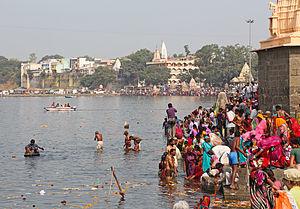
Shri Ram Ghat sur la rivière Shipra, Ujjain, Inde
Ujjain est une ville de l'Inde centrale située dans la région de Malwa du Madhya Pradesh, sur la rive droite de la Shipra, un des affluents les plus occidentaux du Gange. C'est l'une des plus anciennes villes du pays et elle fait partie des villes saintes de l'Inde. Il s'y déroule tous les douze ans le grand pèlerinage dénommé Kumbhamelâ. La ville est connue sous différents noms, dont Avantî, Visyhâlâ, Padmâvatî, Bhoghavatî, Hyranyavatî, Ptolémée l'appelle Ozênê. Elle a été un centre important d'études astronomiques et mathématiques.
La Shipra est une rivière indienne d'une longueur de 195 km. Elle coule dans l'État du Madhya Pradesh et se jette dans la Chambal, dans le bassin du Gange. La cité sainte de Ujjain se trouve sur sa rive droite.